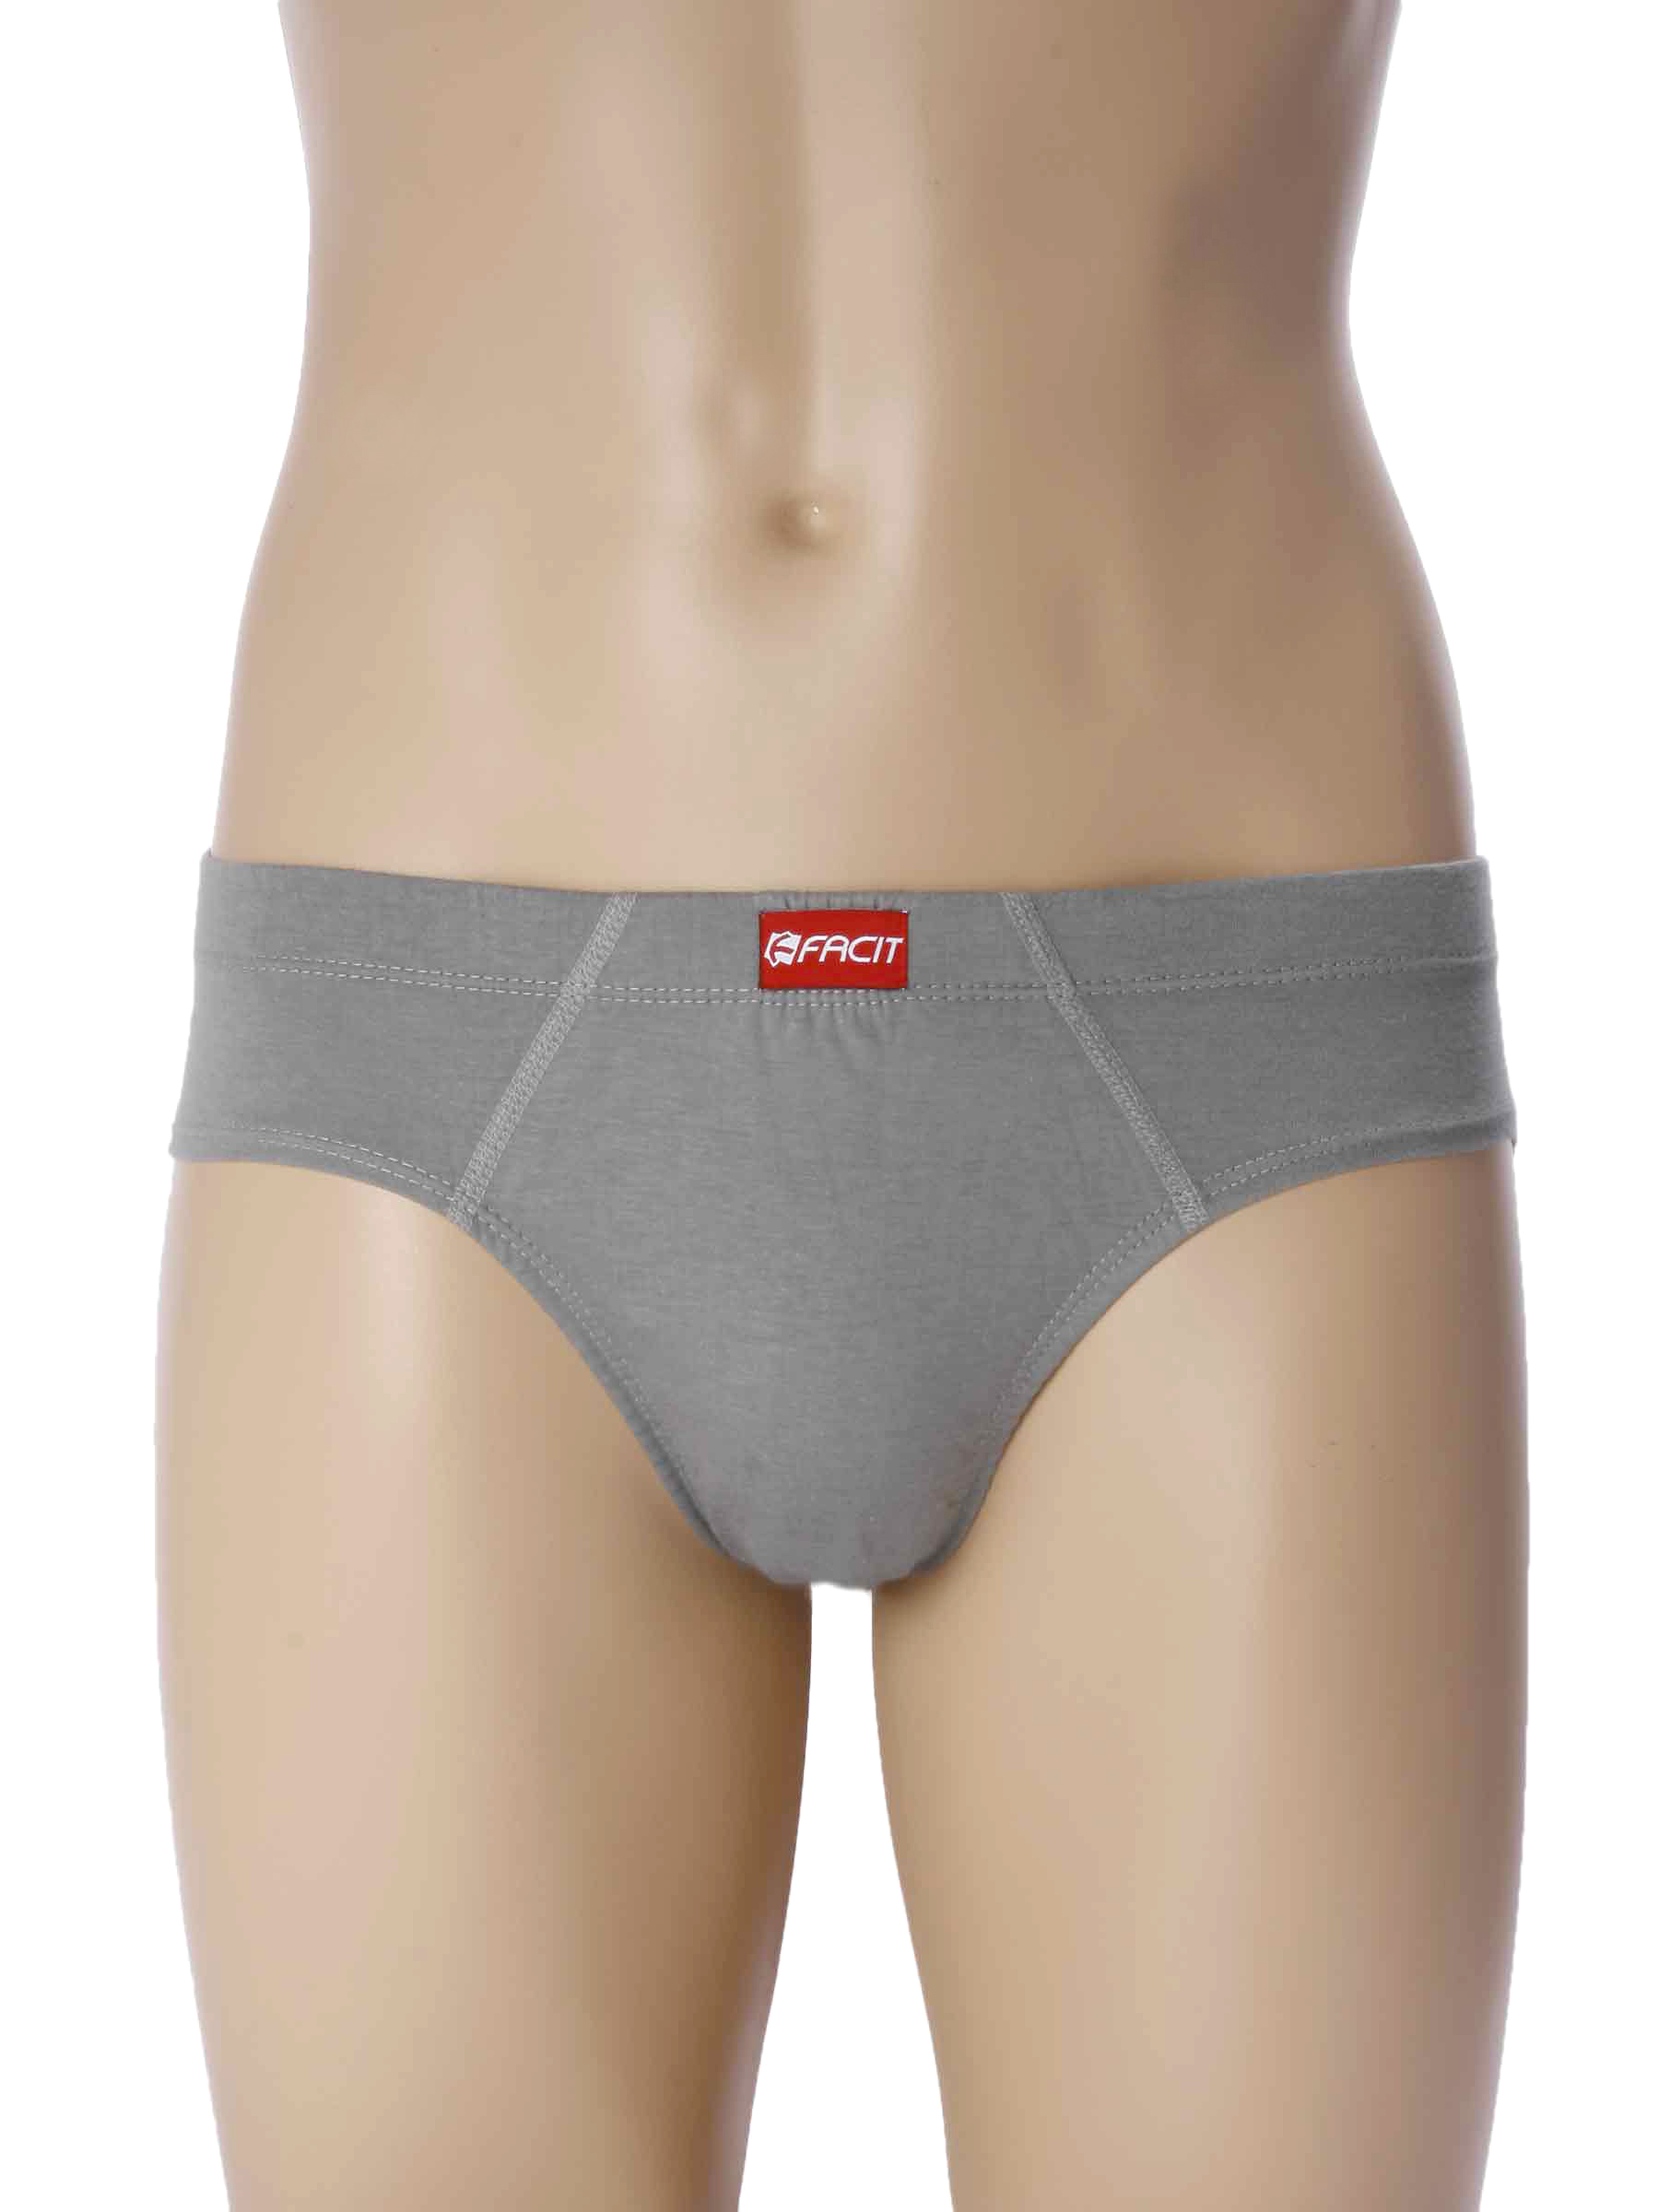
Facit Men Mid- Rise BF Grey Briefs
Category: Apparel / Innerwear / Briefs
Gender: Men
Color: Grey
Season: Summer 2016
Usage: Casual